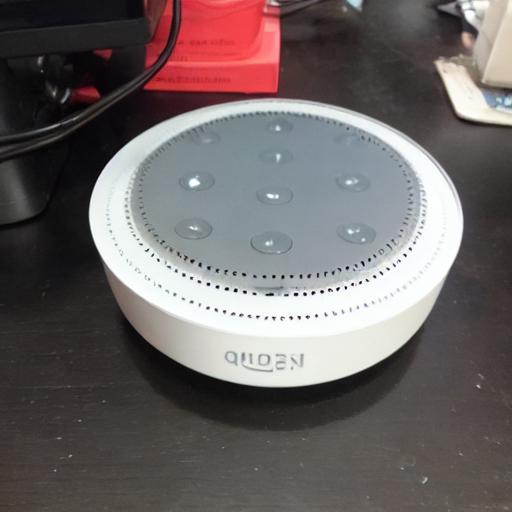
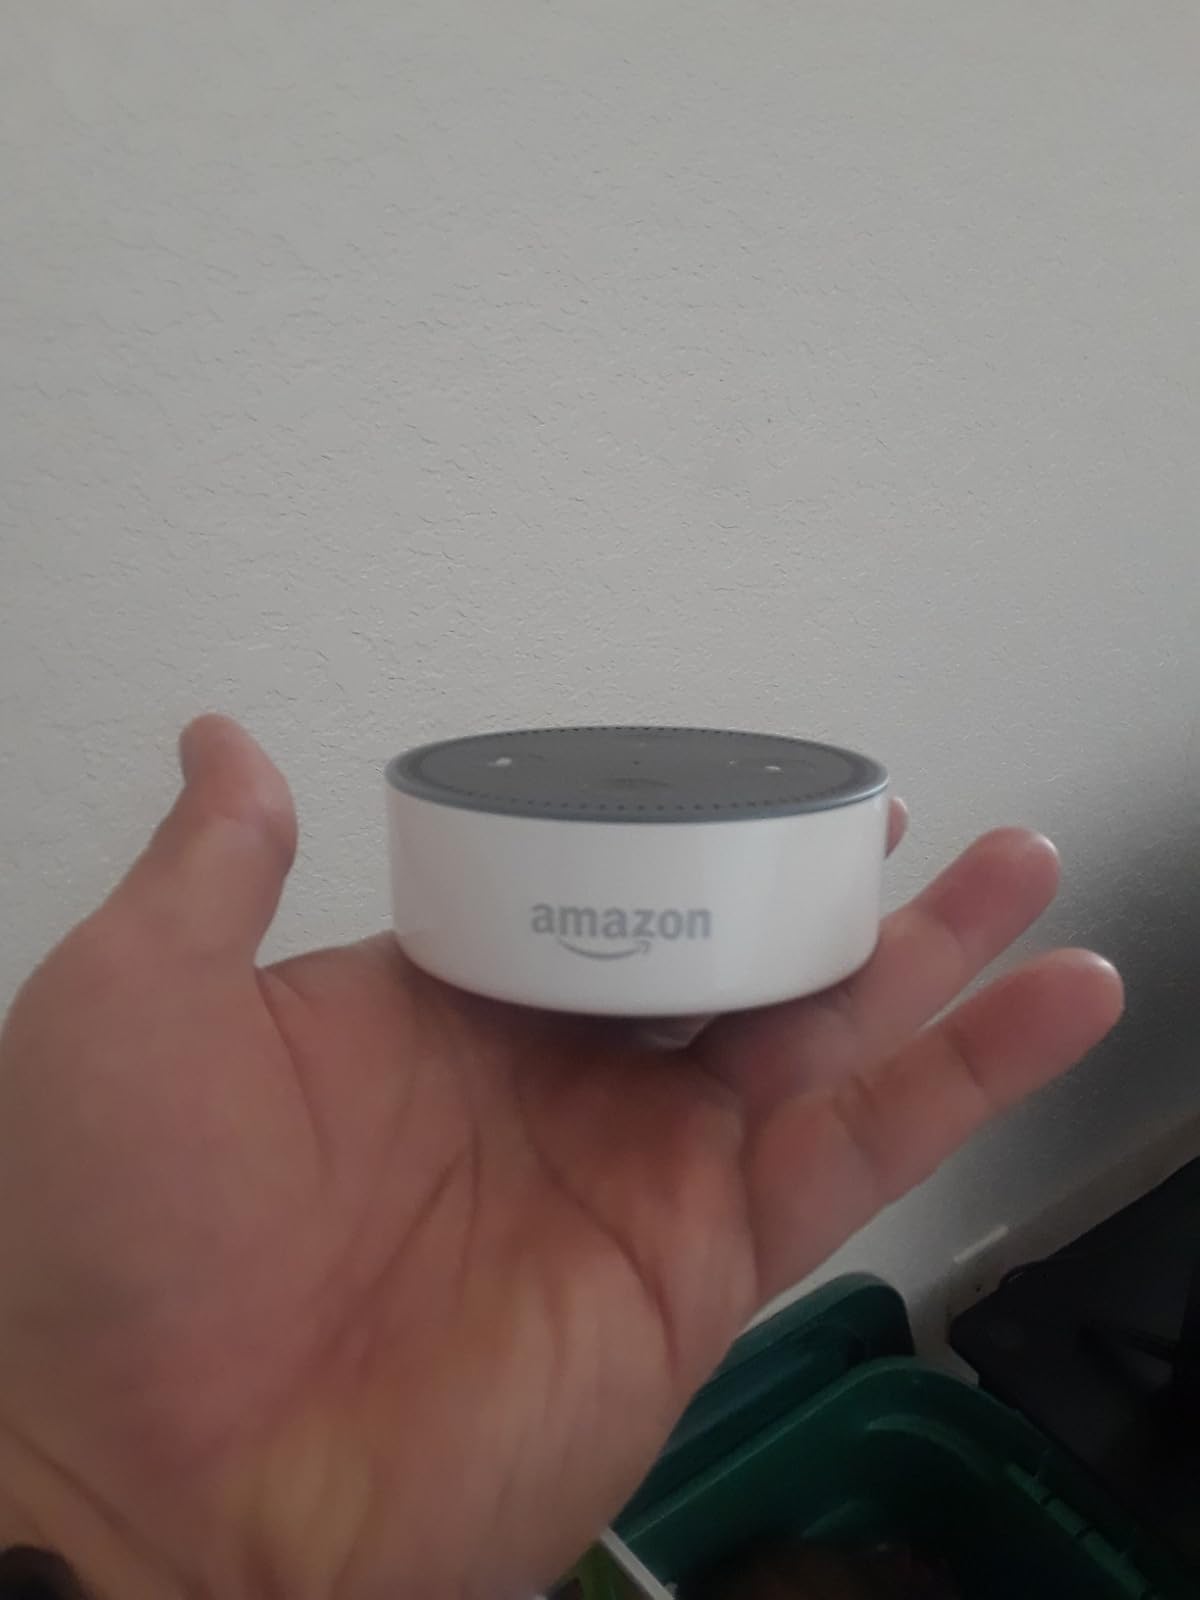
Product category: speaker
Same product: no